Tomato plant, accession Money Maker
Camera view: bottom (45 deg); turntable rotation: 300 degrees
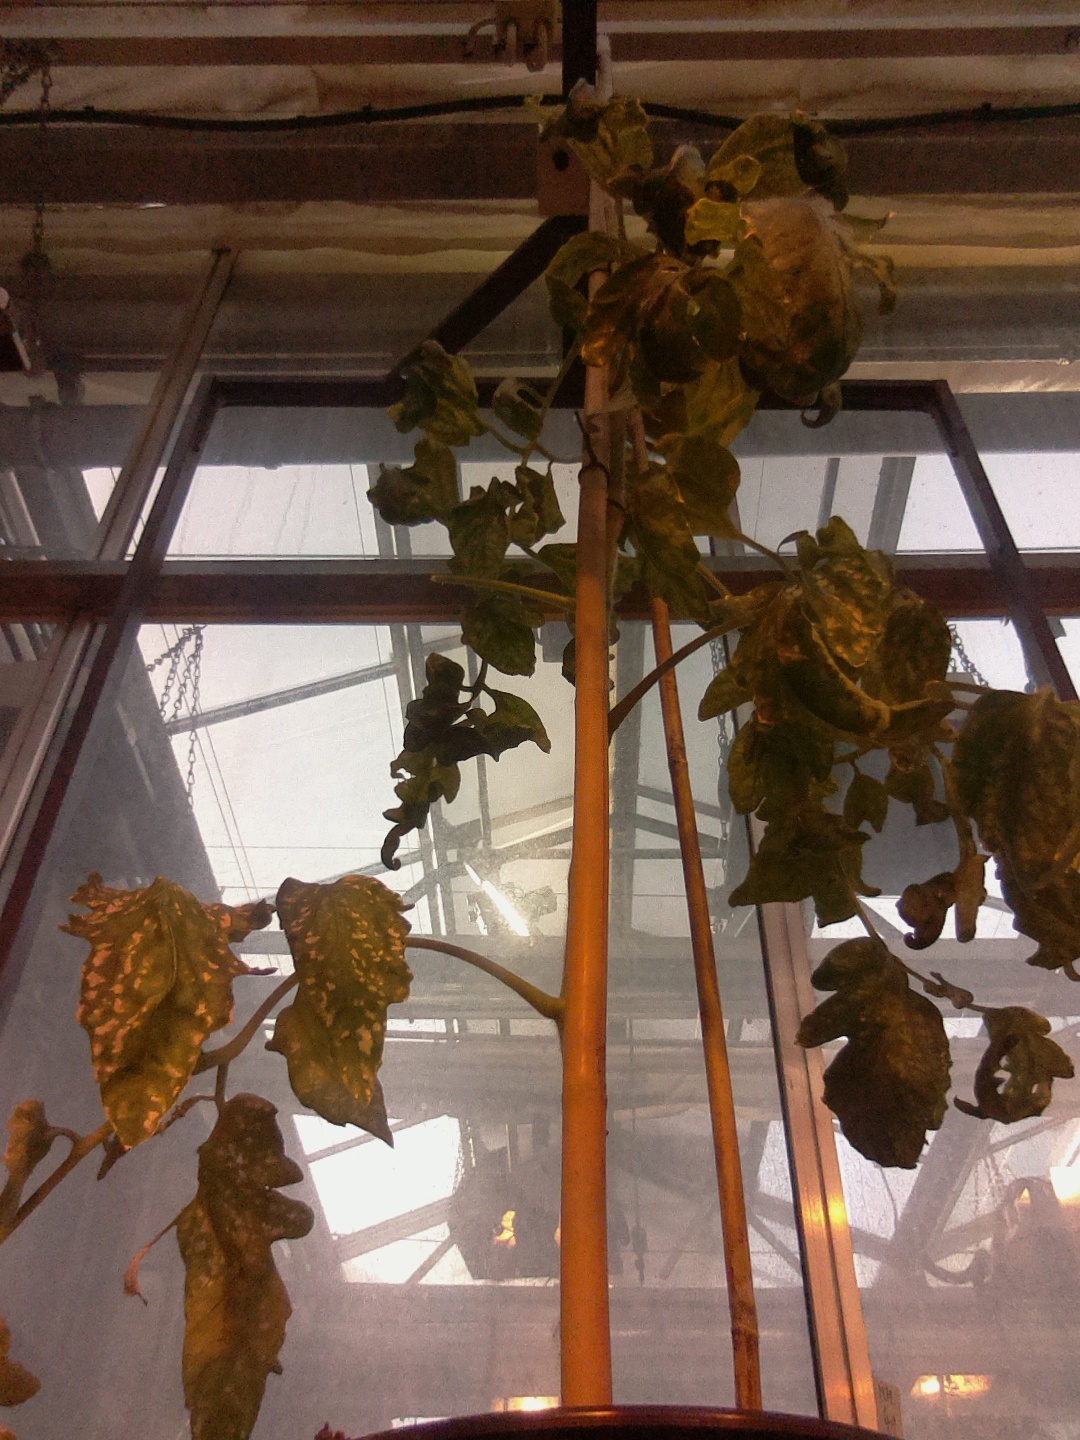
BBCH growth stage 78: 80% -90% of final fruit size